William Clayton (Latter Day Saint)

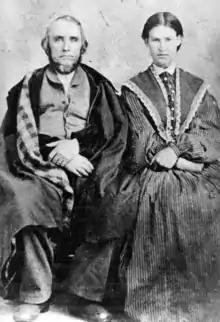
William Clayton with his wife Diantha

Clayton accepted plural marriage as a religious principle. He is reported to have preached that a man could only enter the Celestial Kingdom by having more than one wife in 1873. Other church leaders disagreed with the teaching. They did agree that a man should take more than one wife when "Personally commanded [...] by the Almighty through his servants". Clayton ultimately married ten wives though three of his wives later left him. He married his first wife, Ruth Moon, before leaving England. He married four wives in Nauvoo and five more in Utah. His ten wives together bore him at least 42 children, with Ruth bearing him ten children.